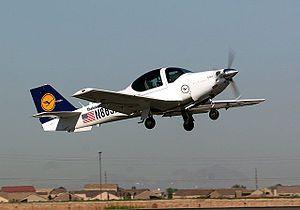
Le Grob G 120A est un avion biplace monomoteur d'entraînement et de voltige aérienne, fabriqué par la société allemande Grob Aircraft. Basé sur le Grob G 115, il est spécialement conçu pour l'entrainement des pilotes militaires et civils. C'est un monoplan à voilure basse avec une cellule en composite carbone et un train d'atterrissage tricycle équipé d'un moteur Lycoming et d'une hélice tripale.
L'aviation légère désigne l'ensemble des activités aériennes destinées aux loisirs, aux sports et au tourisme. Cela exclut en principe le travail aérien et le transport de passagers ou de fret mais, en pratique, on retrouve aussi sous ce vocable des petites activités commerciales comme la surveillance aérienne, les avions taxis, la desserte de hubs en passagers ou fret, etc. Les avions ne dépassent pas 5 700 kg et les hélicoptères 2 700 kg.